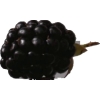
Label: blackberry